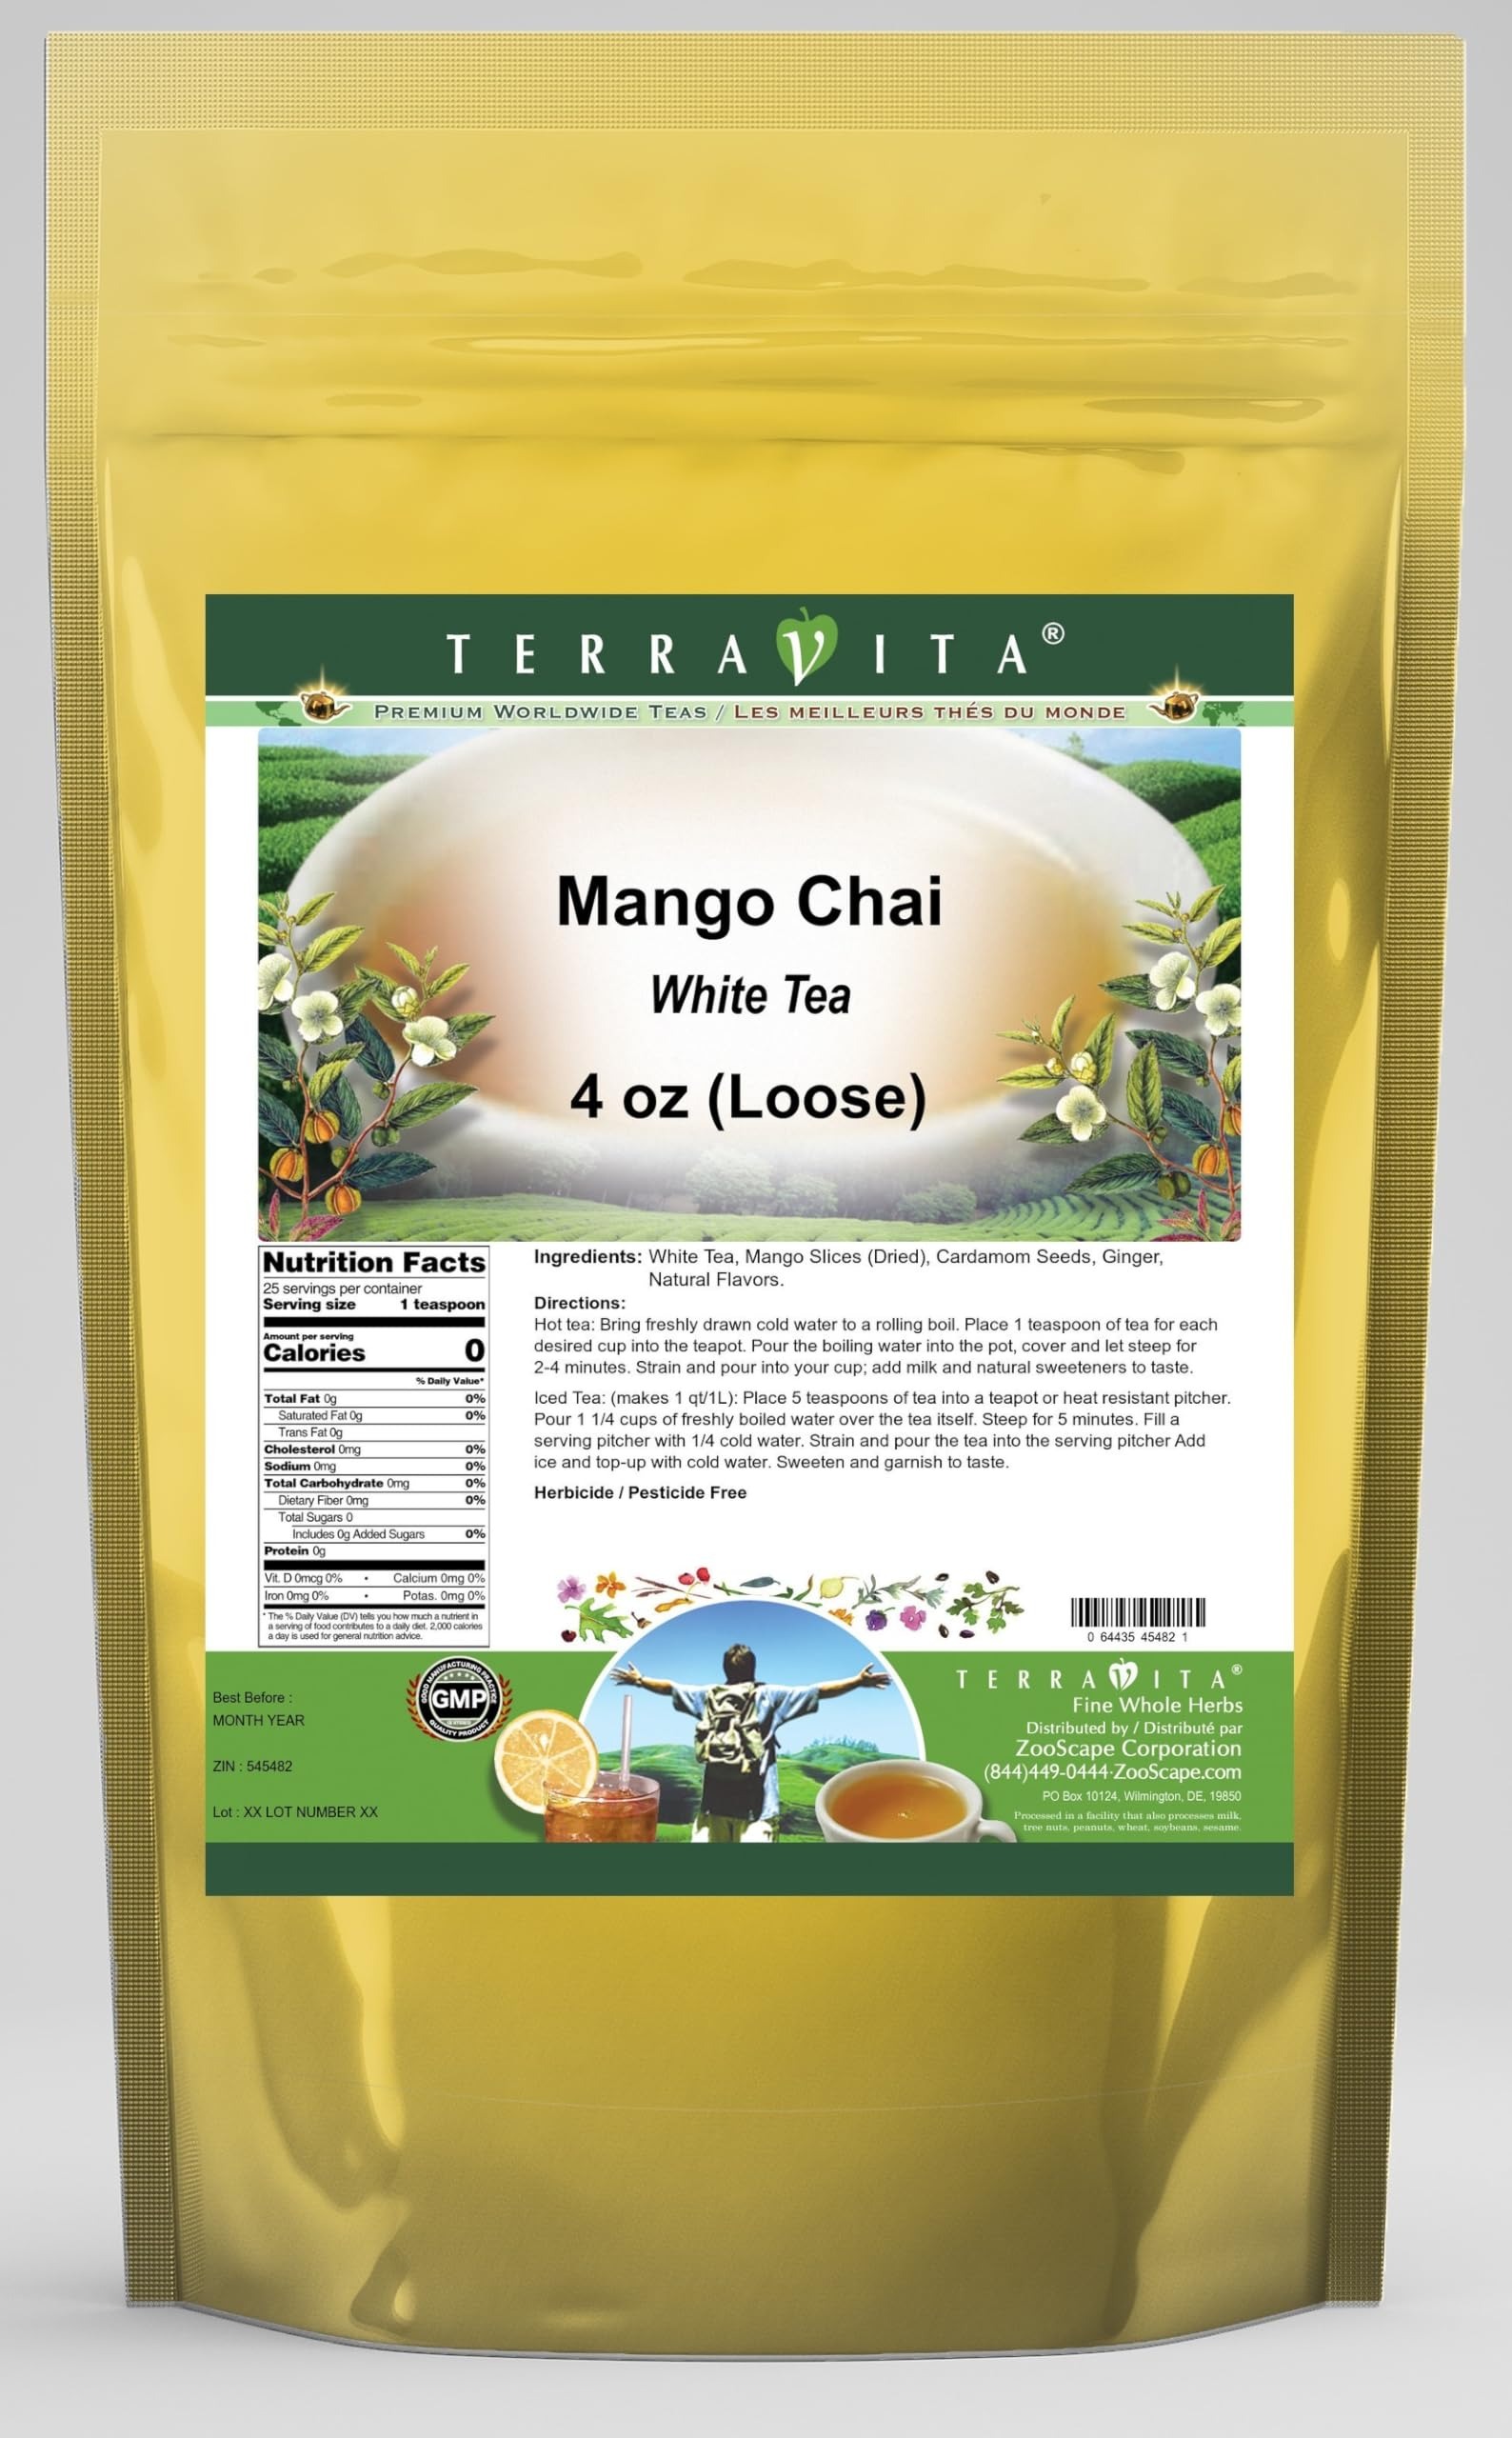
Item Name: Mango Chai White Tea (Loose) (4 oz, ZIN: 545482) - 3 Pack
Bullet Point 1: Our Mango Chai White Tea is a mouth-watering flavored White tea with Mango Slices, Cardamom Seeds and Ginger that you can enjoy all year round! The aroma and Mango Chai flavor is a delight! - Ingredients: White tea, Mango Slices, Cardamom Seeds, Ginger and Natural Mango Chai Flavor.
Bullet Point 2: No fillers.
Bullet Point 3: Manufacturer: TerraVita
Bullet Point 4: Size: 4 oz
Bullet Point 5: Loose Leaf White Tea - Packed in a convenient upright pouch!
Product Description: Our Mango Chai White Tea is a mouth-watering flavored White tea with Mango Slices, Cardamom Seeds and Ginger that you can enjoy all year round! The aroma and Mango Chai flavor is a delight! - Ingredients: White tea, Mango Slices, Cardamom Seeds, Ginger and Natural Mango Chai Flavor. - Hot tea brewing method: Bring freshly drawn cold water to a rolling boil. Place 1 teaspoon of tea for each desired cup into the teapot. Pour the boiling water into the pot, cover and let steep for 2-4 minutes. Strain and pour into your cup; add milk and natural sweeteners to taste. - Iced tea brewing method: (to make 1 liter/quart): Place 5 teaspoons of tea into a teapot or heat resistant pitcher. Pour 1 1/4 cups of freshly boiled water over the tea itself. Steep for 5 minutes. Fill a serving pitcher with 1/4 cold water. Strain and pour the tea into the serving pitcher Add ice and top-up with cold water. Sweeten and garnish to taste. - TerraVita is an exclusive line of premium-quality, natural source products that use only the finest, purest and most potent ingredients found around the world. TerraVita is hallmarked by the highest possible standards of purity, potency, stability and freshness. All of our products are prepared with the highest elements of quality control, from raw materials through the entire manufacturing process, up to and including the moment that the bottles or bags are sealed for freshness and shipped out to you. Our highest possible standards are certified by independent laboratories and backed by our personal guarantee. - TerraVita exists to meet and ensure your family's health and wellness without the harmful effects of chemicals and health products. We strive to make all of our products affordable and reliable and are constantly searching the market to maintain our
Value: 12.0
Unit: Ounce

Price: 83.74